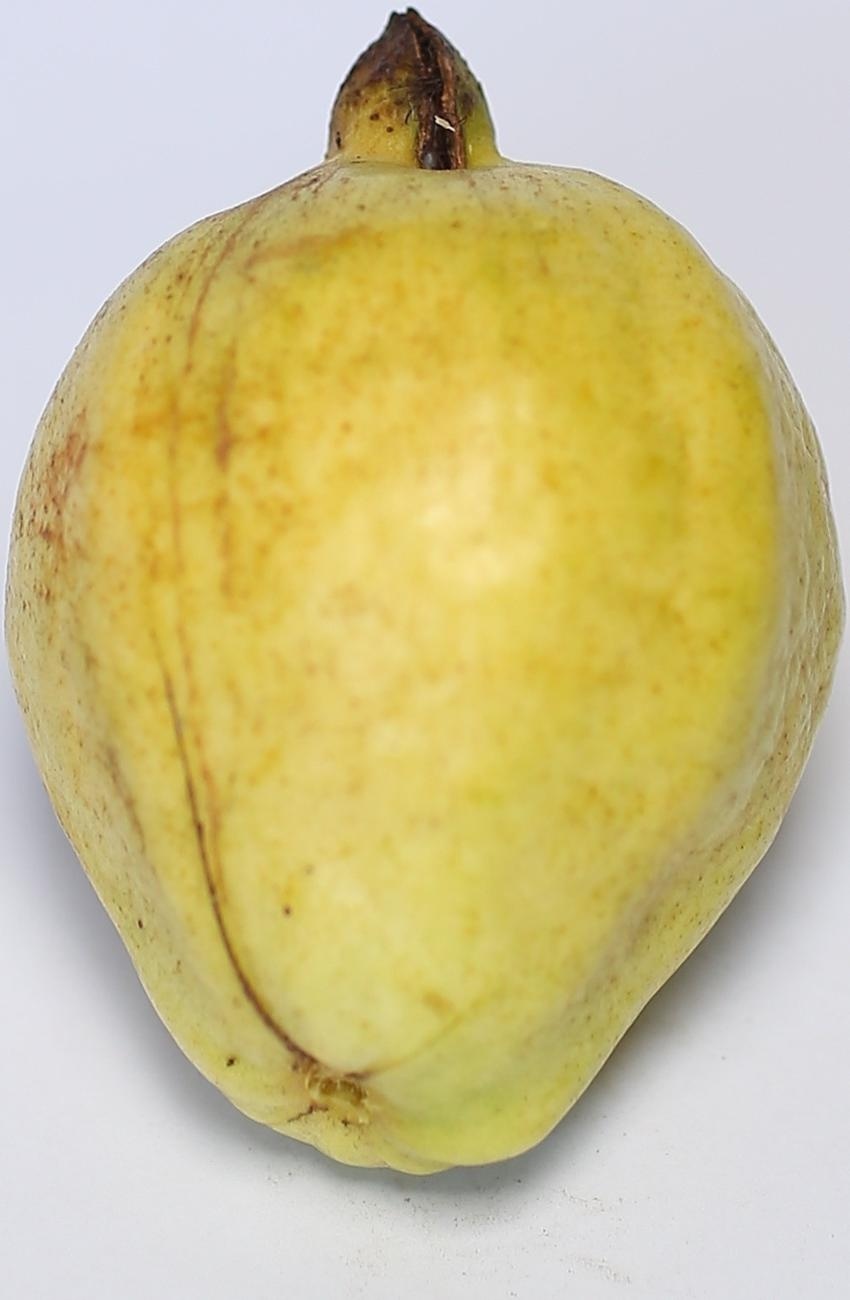
Maturity: ripe
Variety: thadhrami